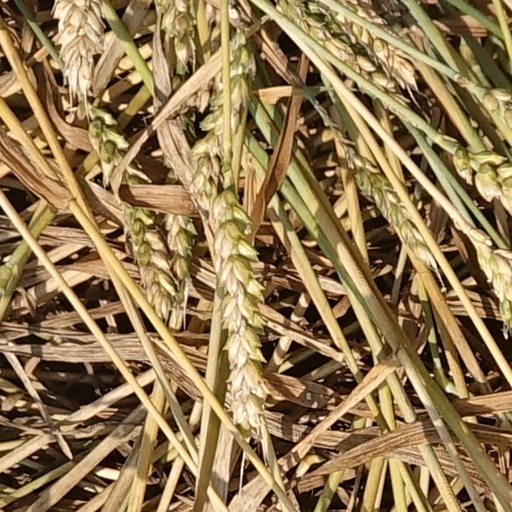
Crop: wheat